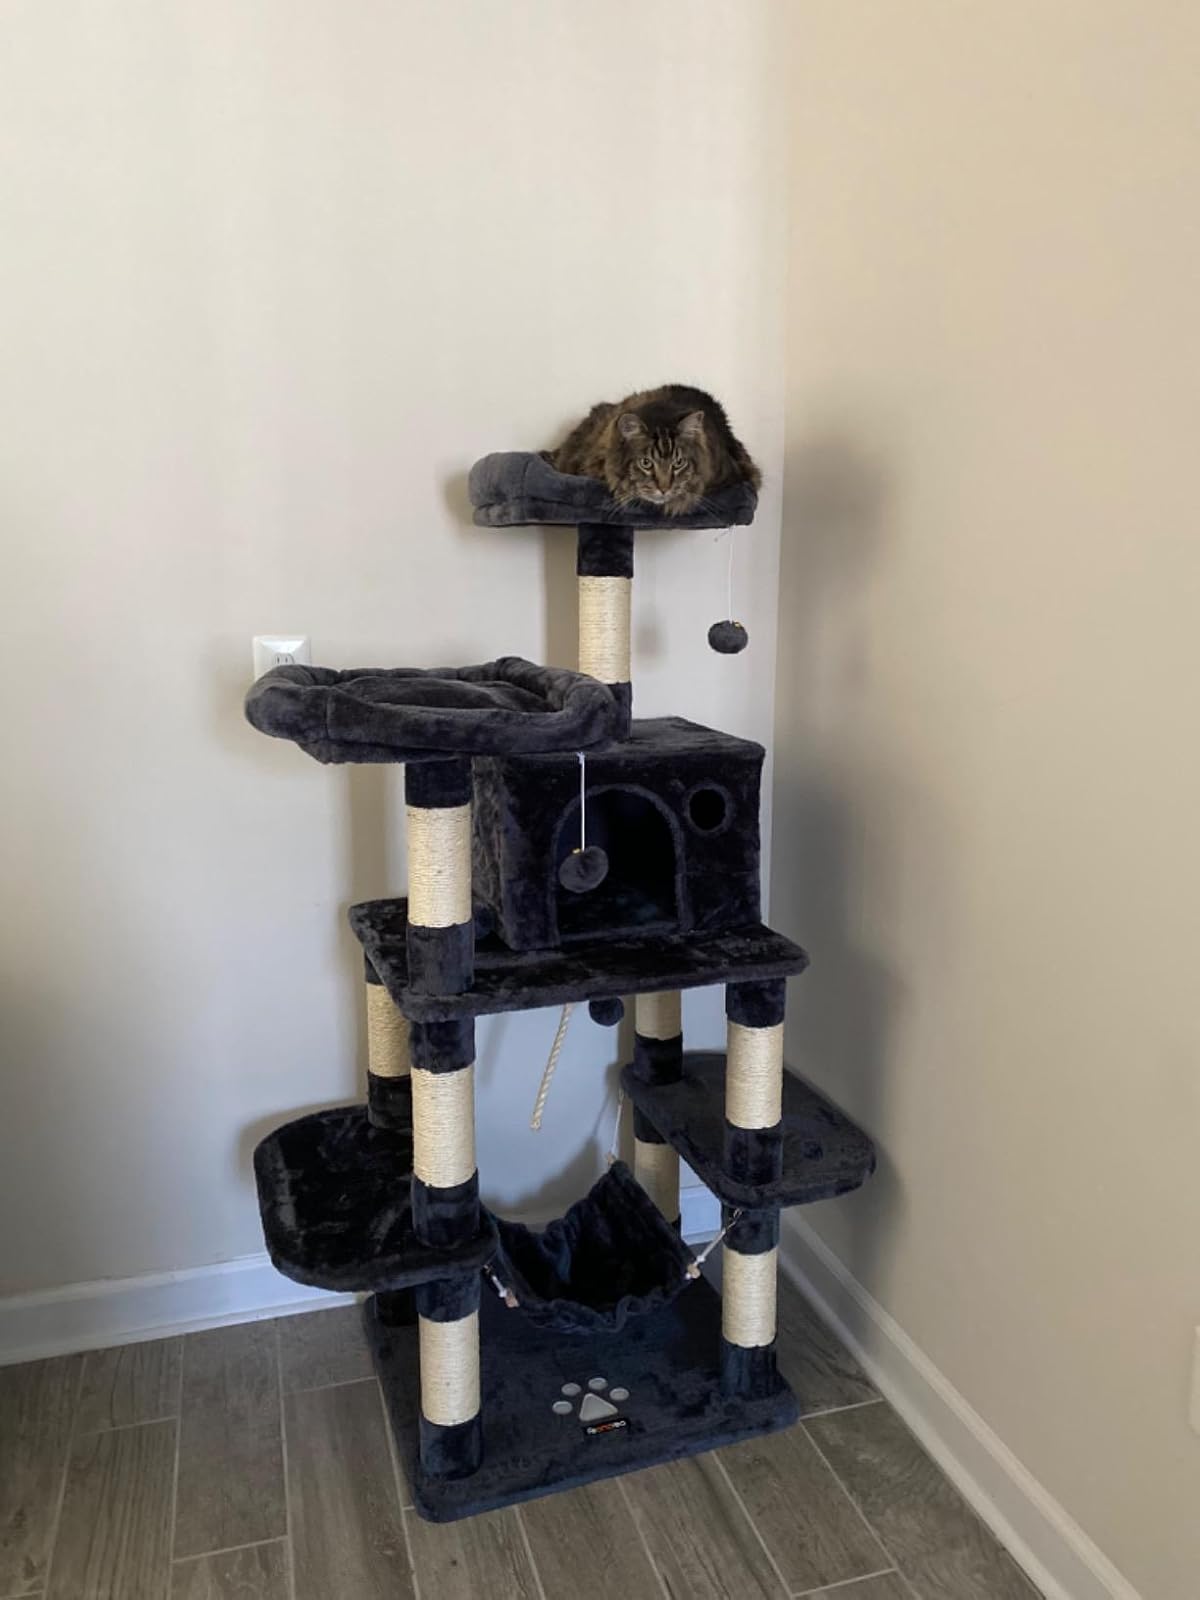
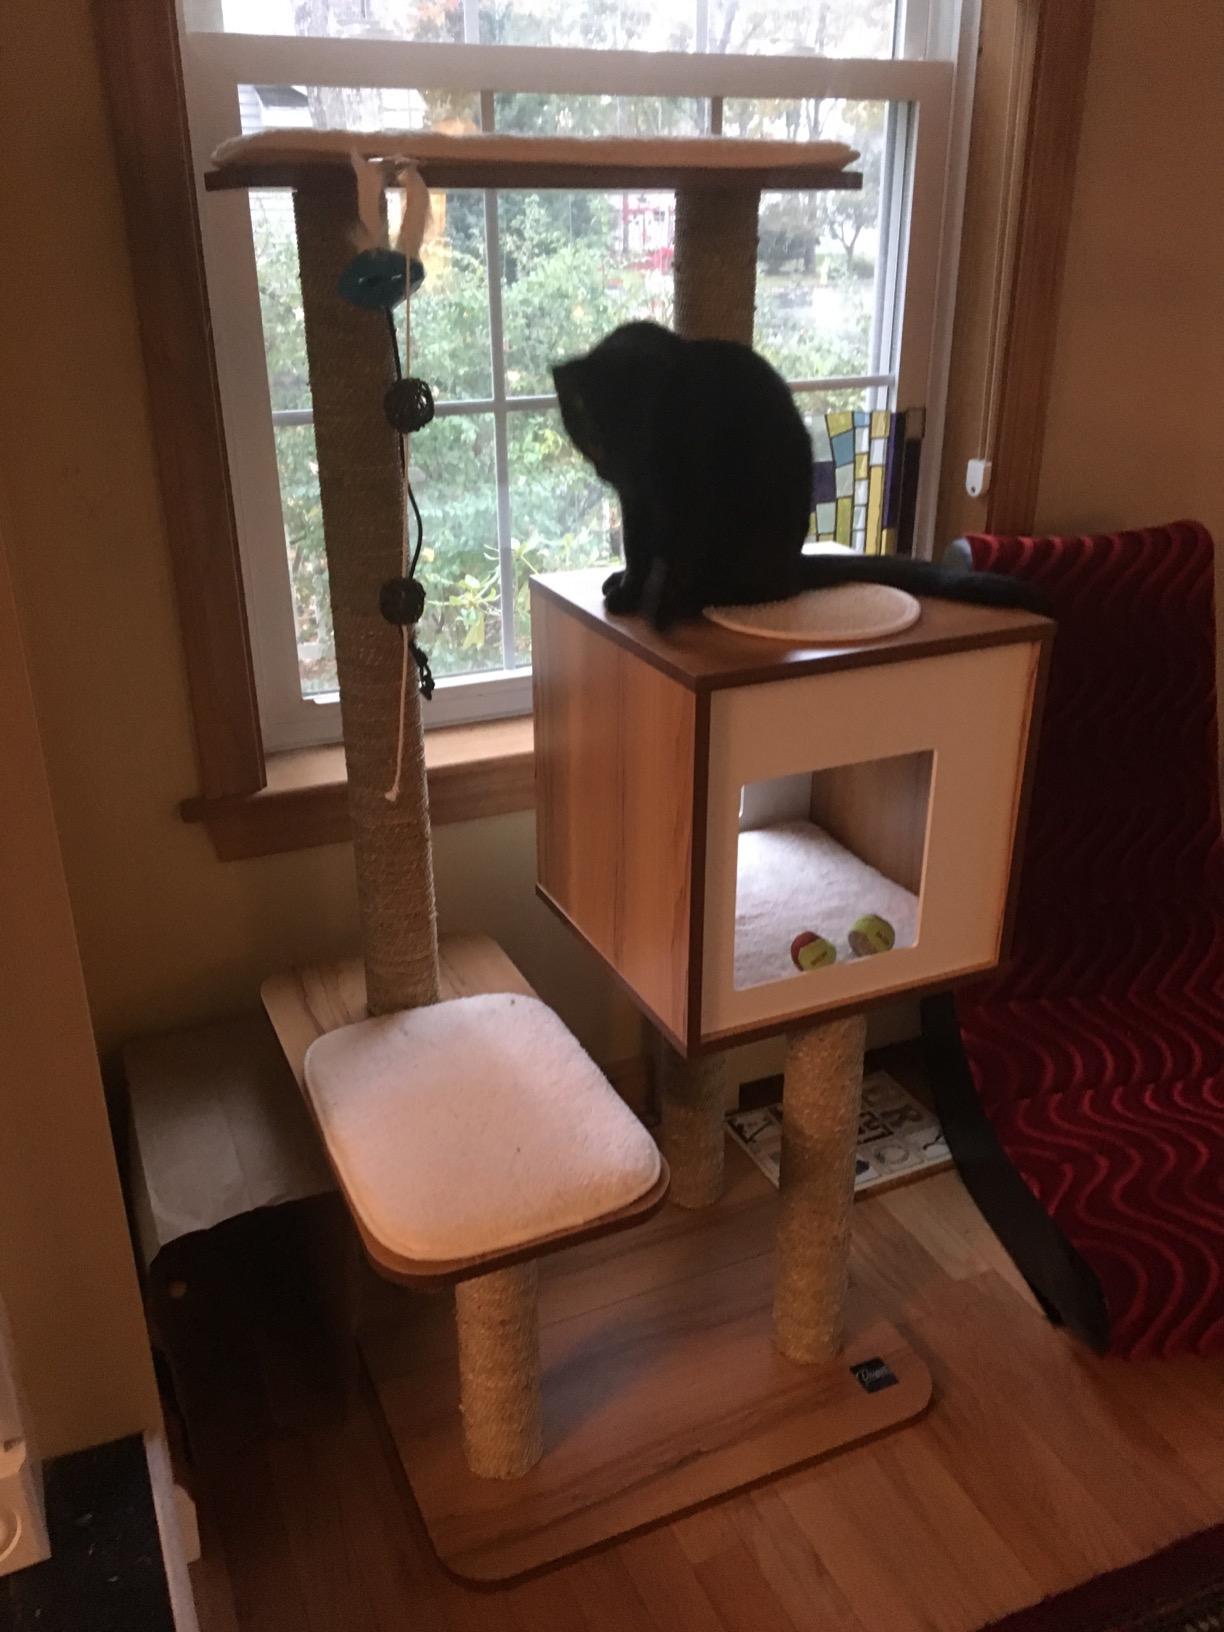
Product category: items_cat tree
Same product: no